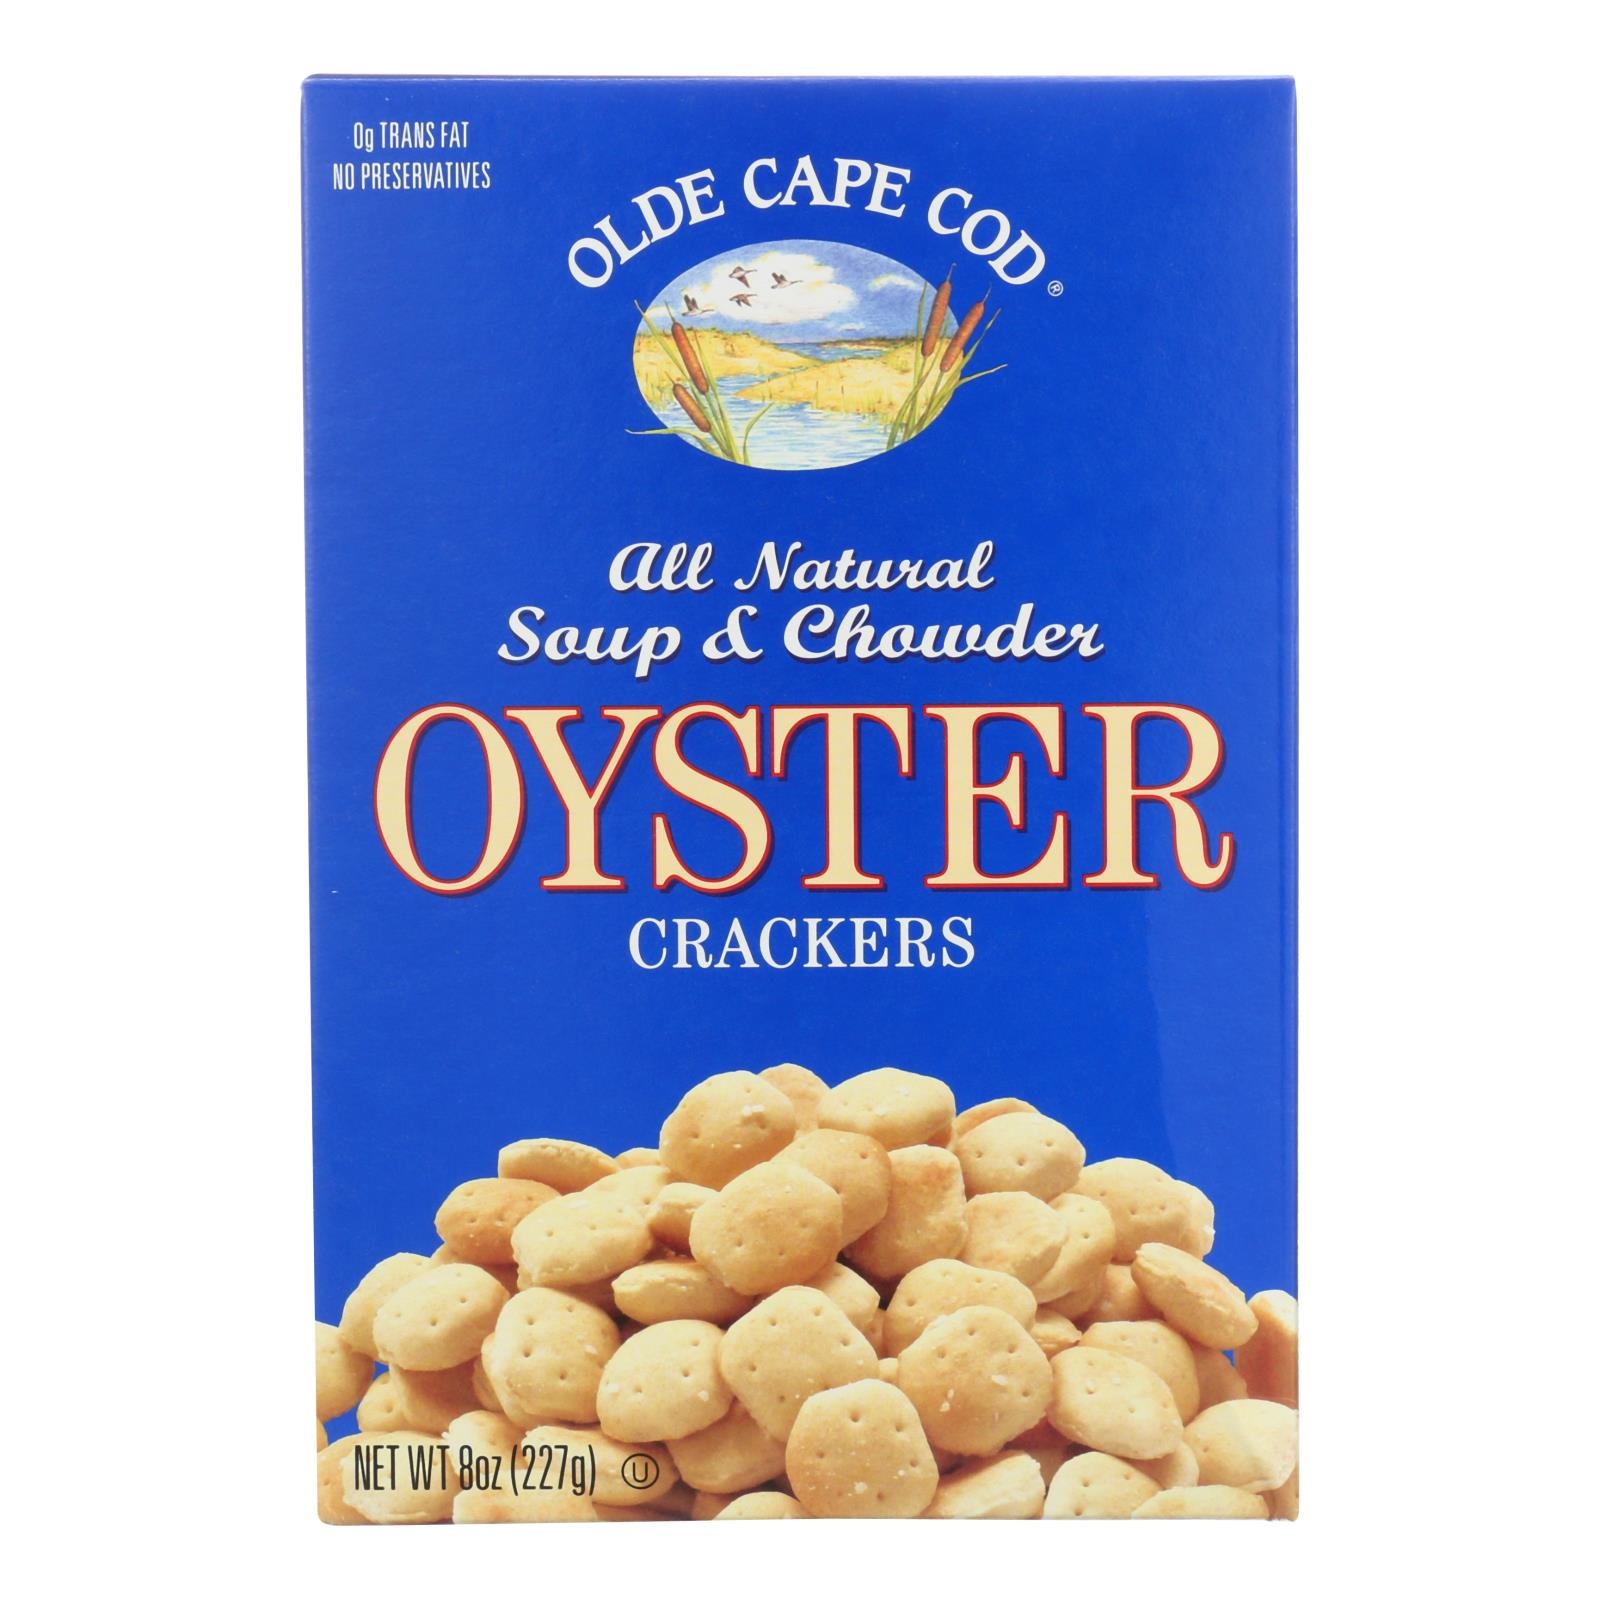
Olde Cape Cod - Oyster Crackers - Case Of 12 - 8 Oz.
Olde cape cod oyster crackers, soup & chowder are natural and preservative-free. This product is perfectly light, puffy and taste amazing in oven-baked soup. Olde cape cod oyster crackers, soup & chowder come packaged in a recyclable box and contains 8 oz. Of product. This product does not contain cholesterol and are seasoned with herbs and spices. country of origin : united states is gmo free : yes is kosher : yes size : 8 oz pack of : 12 selling unit : case ingredients : unbleached wheat flour;water;canola oil;cane sugar;salt;yeast;baking soda keywords : cholesterol;free;kosher;preservative;spice
Brand: Olde Cape Cod
Category: Food, Beverages & Tobacco > Food Items > Snack Foods > Crackers